Paolo DelPiccolo

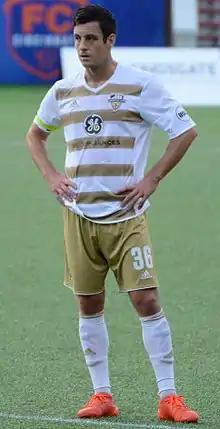
DelPiccolo playing for Louisville City in 2017

Paolo DelPiccolo (born May 28, 1991) is an American retired soccer player who is currently an assistant coach for Louisville City in the USL Championship.